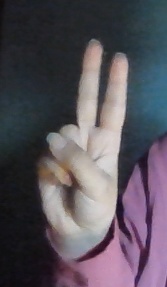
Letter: taa